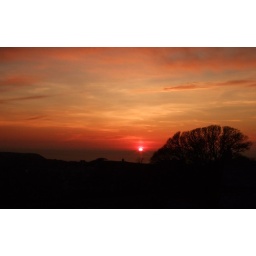
Sunset over Boscastle from our bedroom window